Dalton Minimum

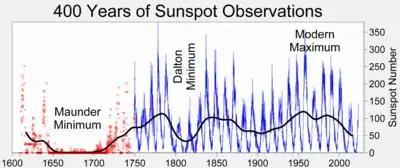
The Dalton minimum in the 400-year history of sunspot numbers

The Dalton Minimum was a period of low sunspot count, representing low solar activity, named after the English meteorologist John Dalton, lasting from about 1790 to 1830 or 1796 to 1820, corresponding to the period solar cycle 4 to solar cycle 7.